Polish–Lithuanian occupation of Moscow

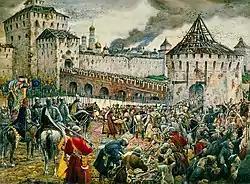
Expulsion of the Polish–Lithuanian invaders from the Kremlin

Provisions for the garrison were collected in the Moscow region by the regiment of Jan Piotr Sapieha. According to the testimony of the memoirist Samuel Maskiewicz, "what anyone liked, and whether the greatest boyar's wife or daughter, they took them by force." After the death of Sapieha in September 1611, Lithuanian commander Jan Karol Chodkiewicz took over the difficult task of collecting food.